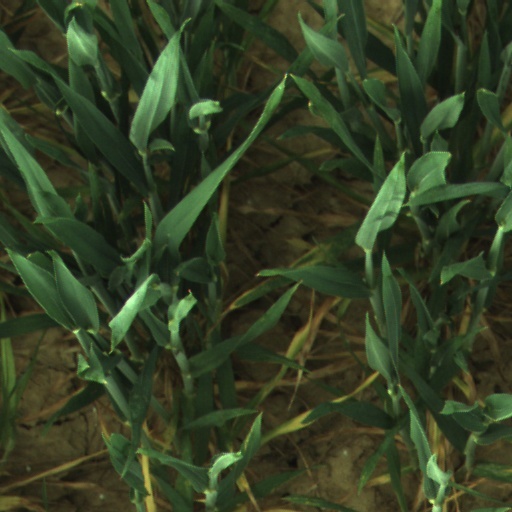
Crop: wheat